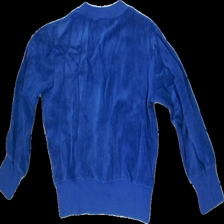
View: back
Type: Sweater
Category: Children
Brand: Not in the list
Brand text on label: babynell
Colors: Blue
Material: 100% cotton
Cut: Regular
Season: All
Stains: Major
Damage: fläckar
Damage location: middle center
Damage 2 location: bottom right
Price range: <50
Recommended usage: Export
Description: blå tröja med fläckar fram